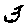
Label: 3